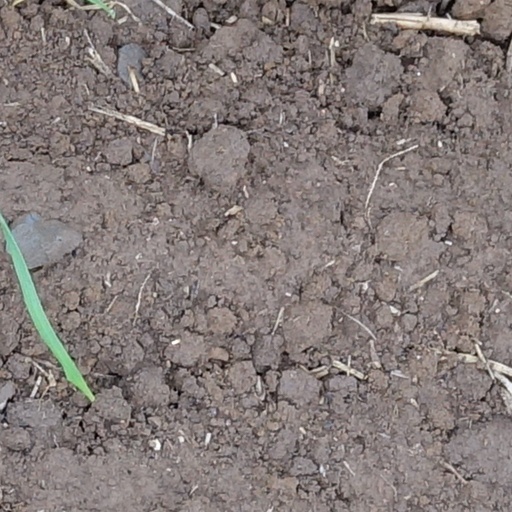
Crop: wheat